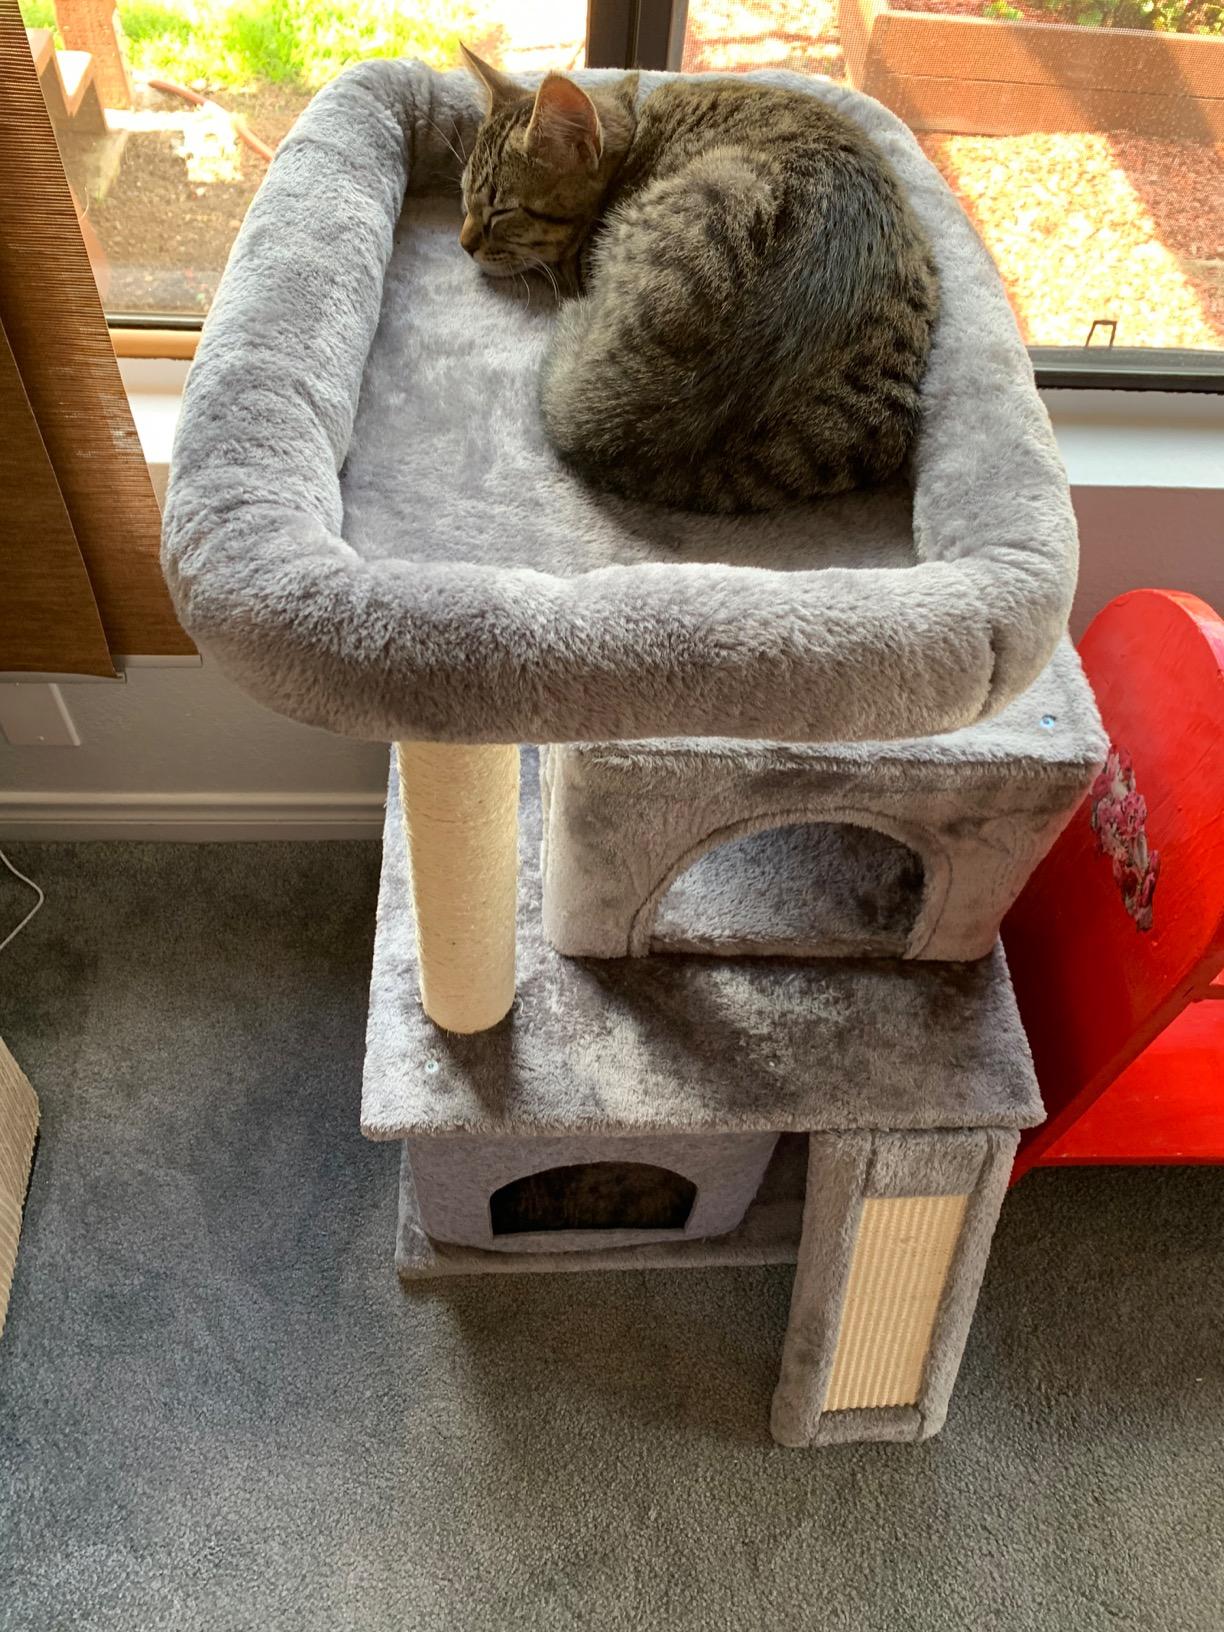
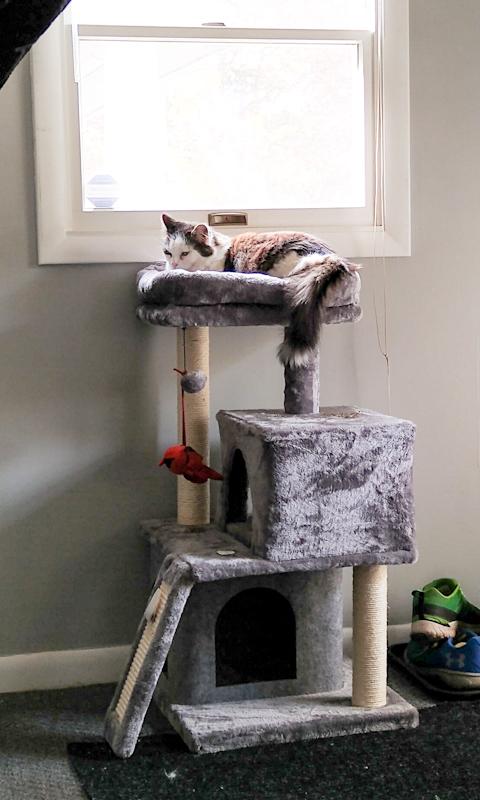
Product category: items_cat tree
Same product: yes